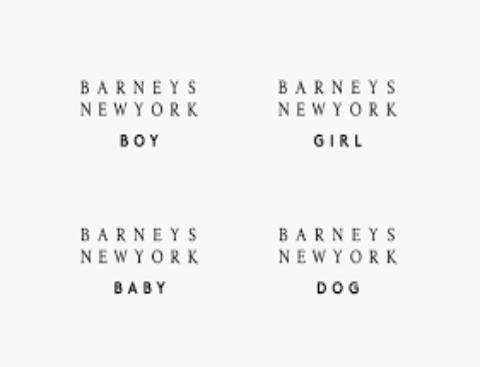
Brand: Barneys New York
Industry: Clothes